Sheep Meadow

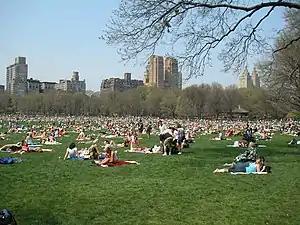
Parkgoers enjoying Sheep Meadow in April 2004.

Sheep Meadow is a meadow near the southwestern section of Central Park, between West 66th and 69th Streets in Manhattan, New York City. It is adjacent to Central Park Mall to the east, The Ramble and Lake to the north, West Drive to the west, and Heckscher Playground and Ballfields to the south.